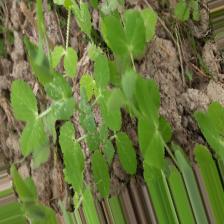
Label: Powdery Mildew